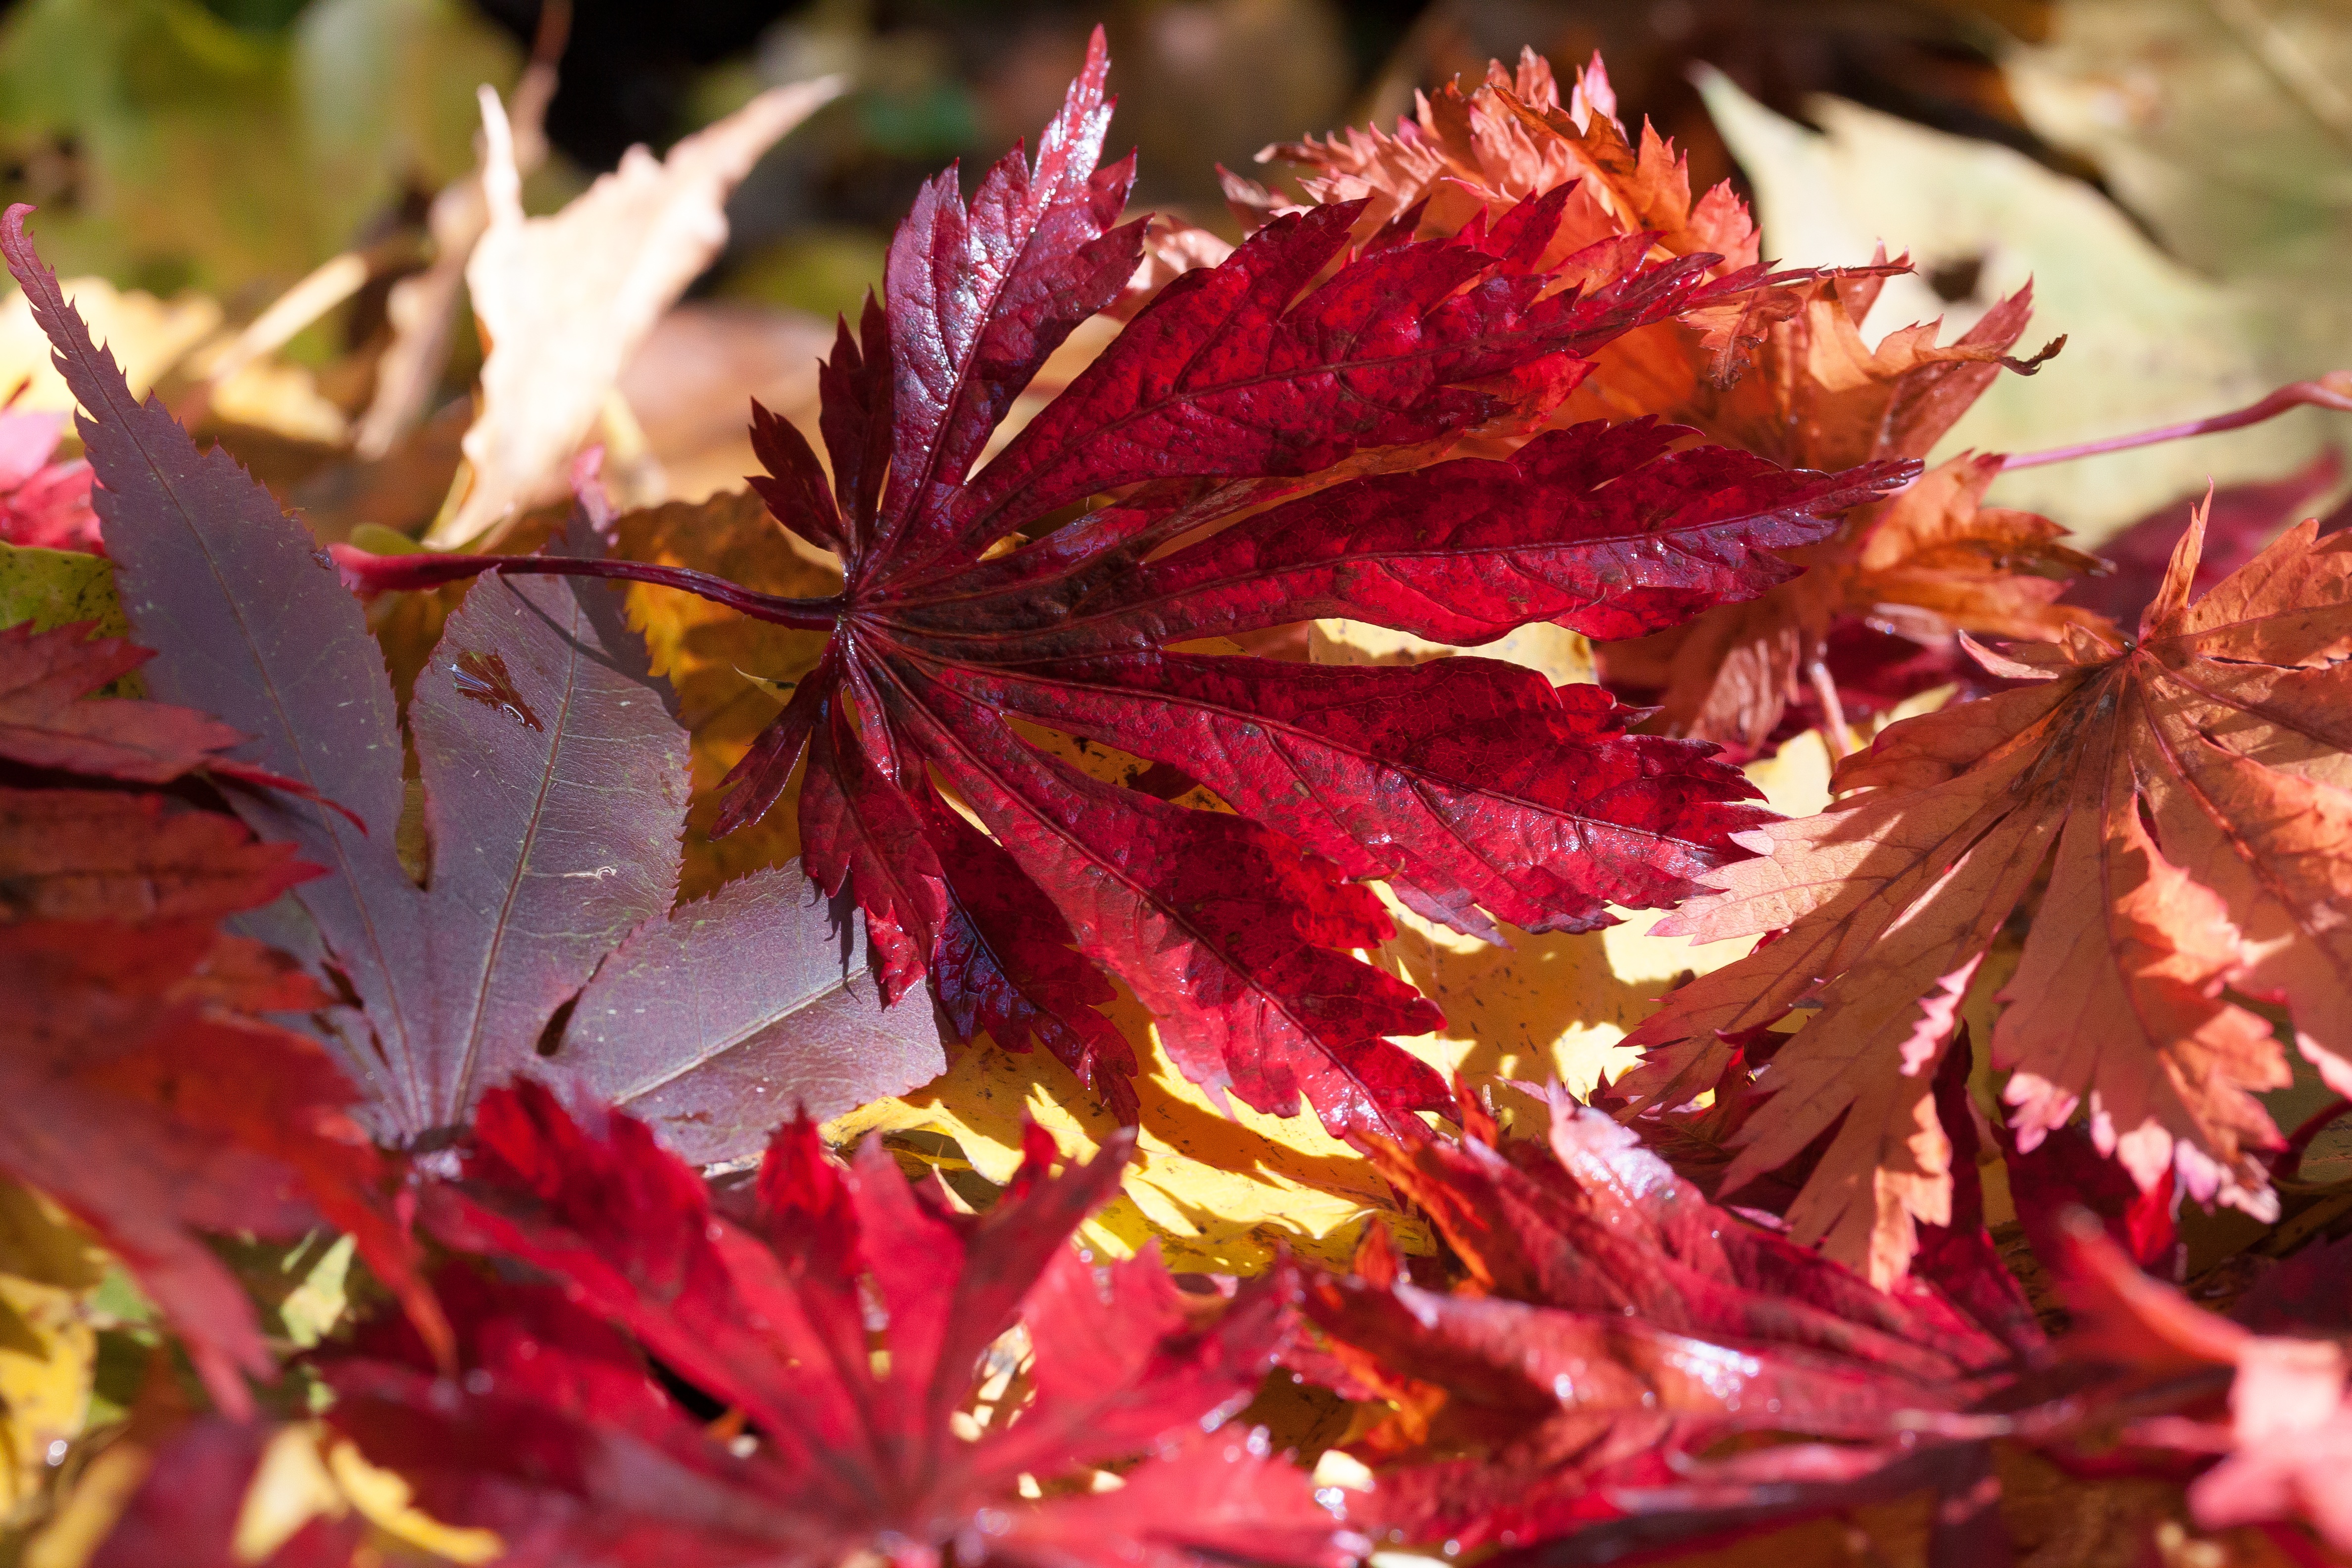
tree, nature, branch, plant, leaf, flower, petal, orange, red, autumn, colorful, season, maple, maple tree, maple leaf, coloring, leaves, shrub, violet, bright, fall color, flowering plant, woody plant, land plant